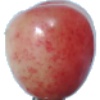
Label: cherry_rainier